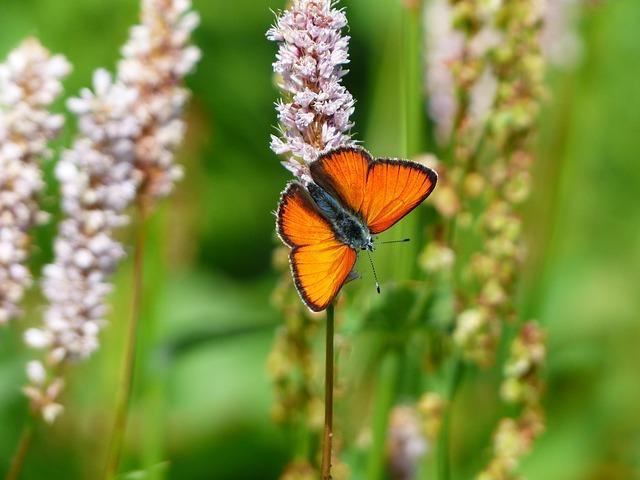
butterfly